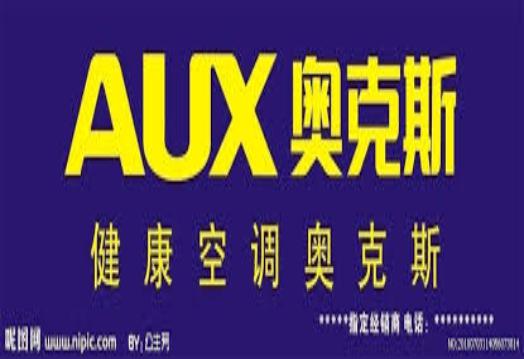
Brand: auxx-2
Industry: Electronic